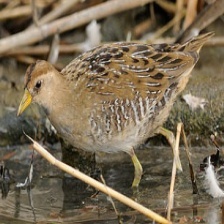
Species: SORA
Scientific name: PORZANA CAROLINA
ImageNet parent category: european_gallinule